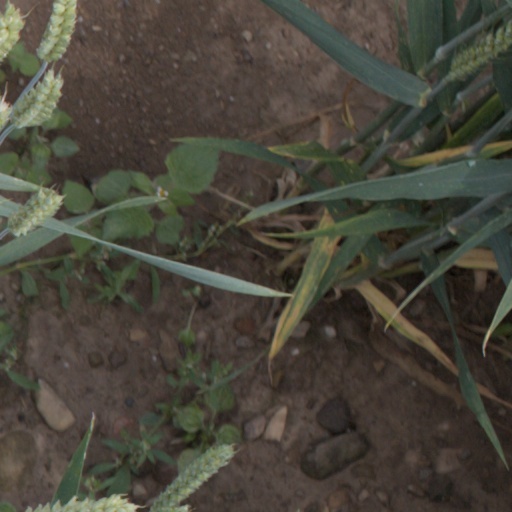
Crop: wheat